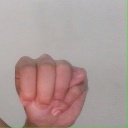
अक्षर: म